Battle of Prague (1648)

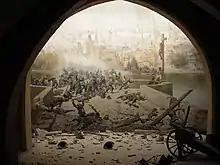
"Swedes on the Charles Bridge". A diorama created in 1891 by brothers Karel and Adolf Liebscher depicts the highlights of stubborn defense of right-bank Prague by students led by the Jesuit Jiří Plachý

The Battle of Prague, which occurred between 25 July and 1 November 1648 was the last action of the Thirty Years' War. While the negotiations for the Peace of Westphalia were proceeding, Sweden took the opportunity to mount one last campaign into Bohemia. The main result, and probably the main aim, was to loot the fabulous art collection assembled in Prague Castle by Rudolf II, Holy Roman Emperor (1552–1612), the pick of which was taken down the Elbe in barges and shipped to Sweden.